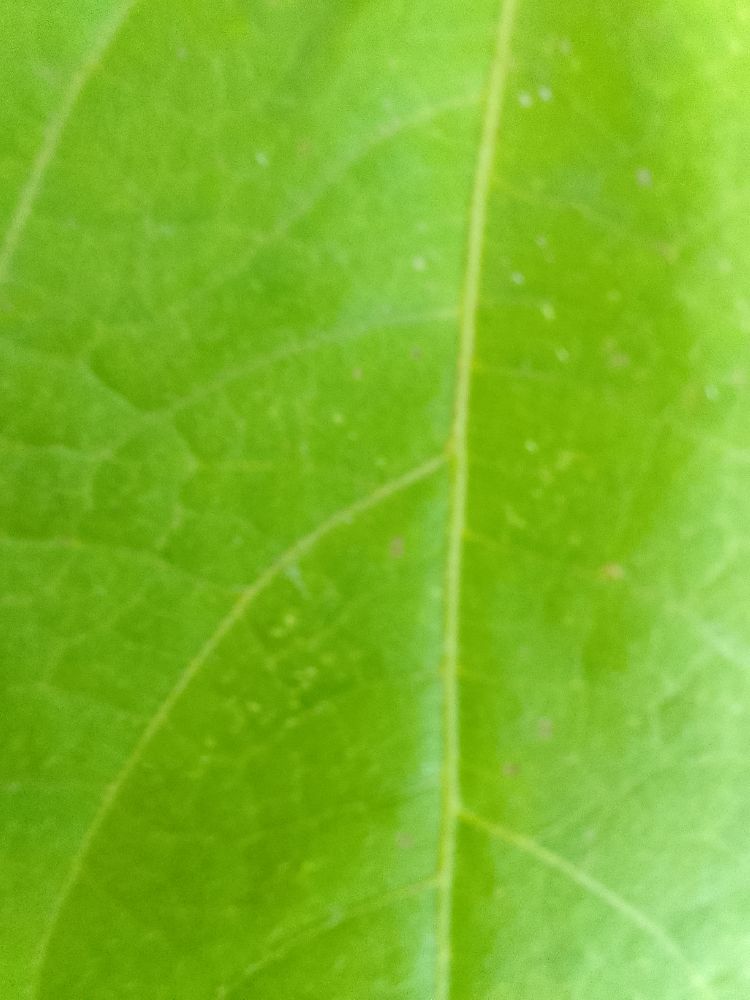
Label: healthy